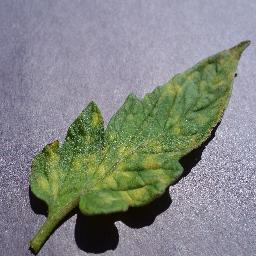
Label: Tomato___Leaf_Mold